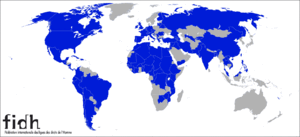
La Fédération internationale pour les droits humains est une organisation non gouvernementale fédérative dont la vocation est d’agir concrètement pour le respect de tous les droits énoncés dans la Déclaration universelle des droits de l'homme de 1948 – les droits civils et politiques comme les droits économiques, sociaux et culturels.